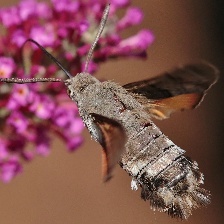
Species: HUMMING BIRD HAWK MOTH